Scott Lilienfeld

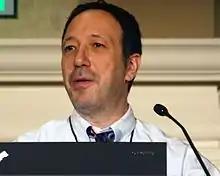
Lilienfeld at CSICon 2012

Scott Owen Lilienfeld (December 23, 1960 – September 30, 2020) was a professor of psychology at Emory University and advocate for evidence-based treatments and methods within the field. He is known for his books "50 Great Myths of Popular Psychology", "Brainwashed", and others that explore and sometimes debunk psychological claims that appear in the popular press. Along with having his work featured in major U.S. newspapers and journals such as "The New York Times", "The New Yorker", and "Scientific American", Lilienfeld made television appearances on "20/20", CNN and the "CBS Evening News".